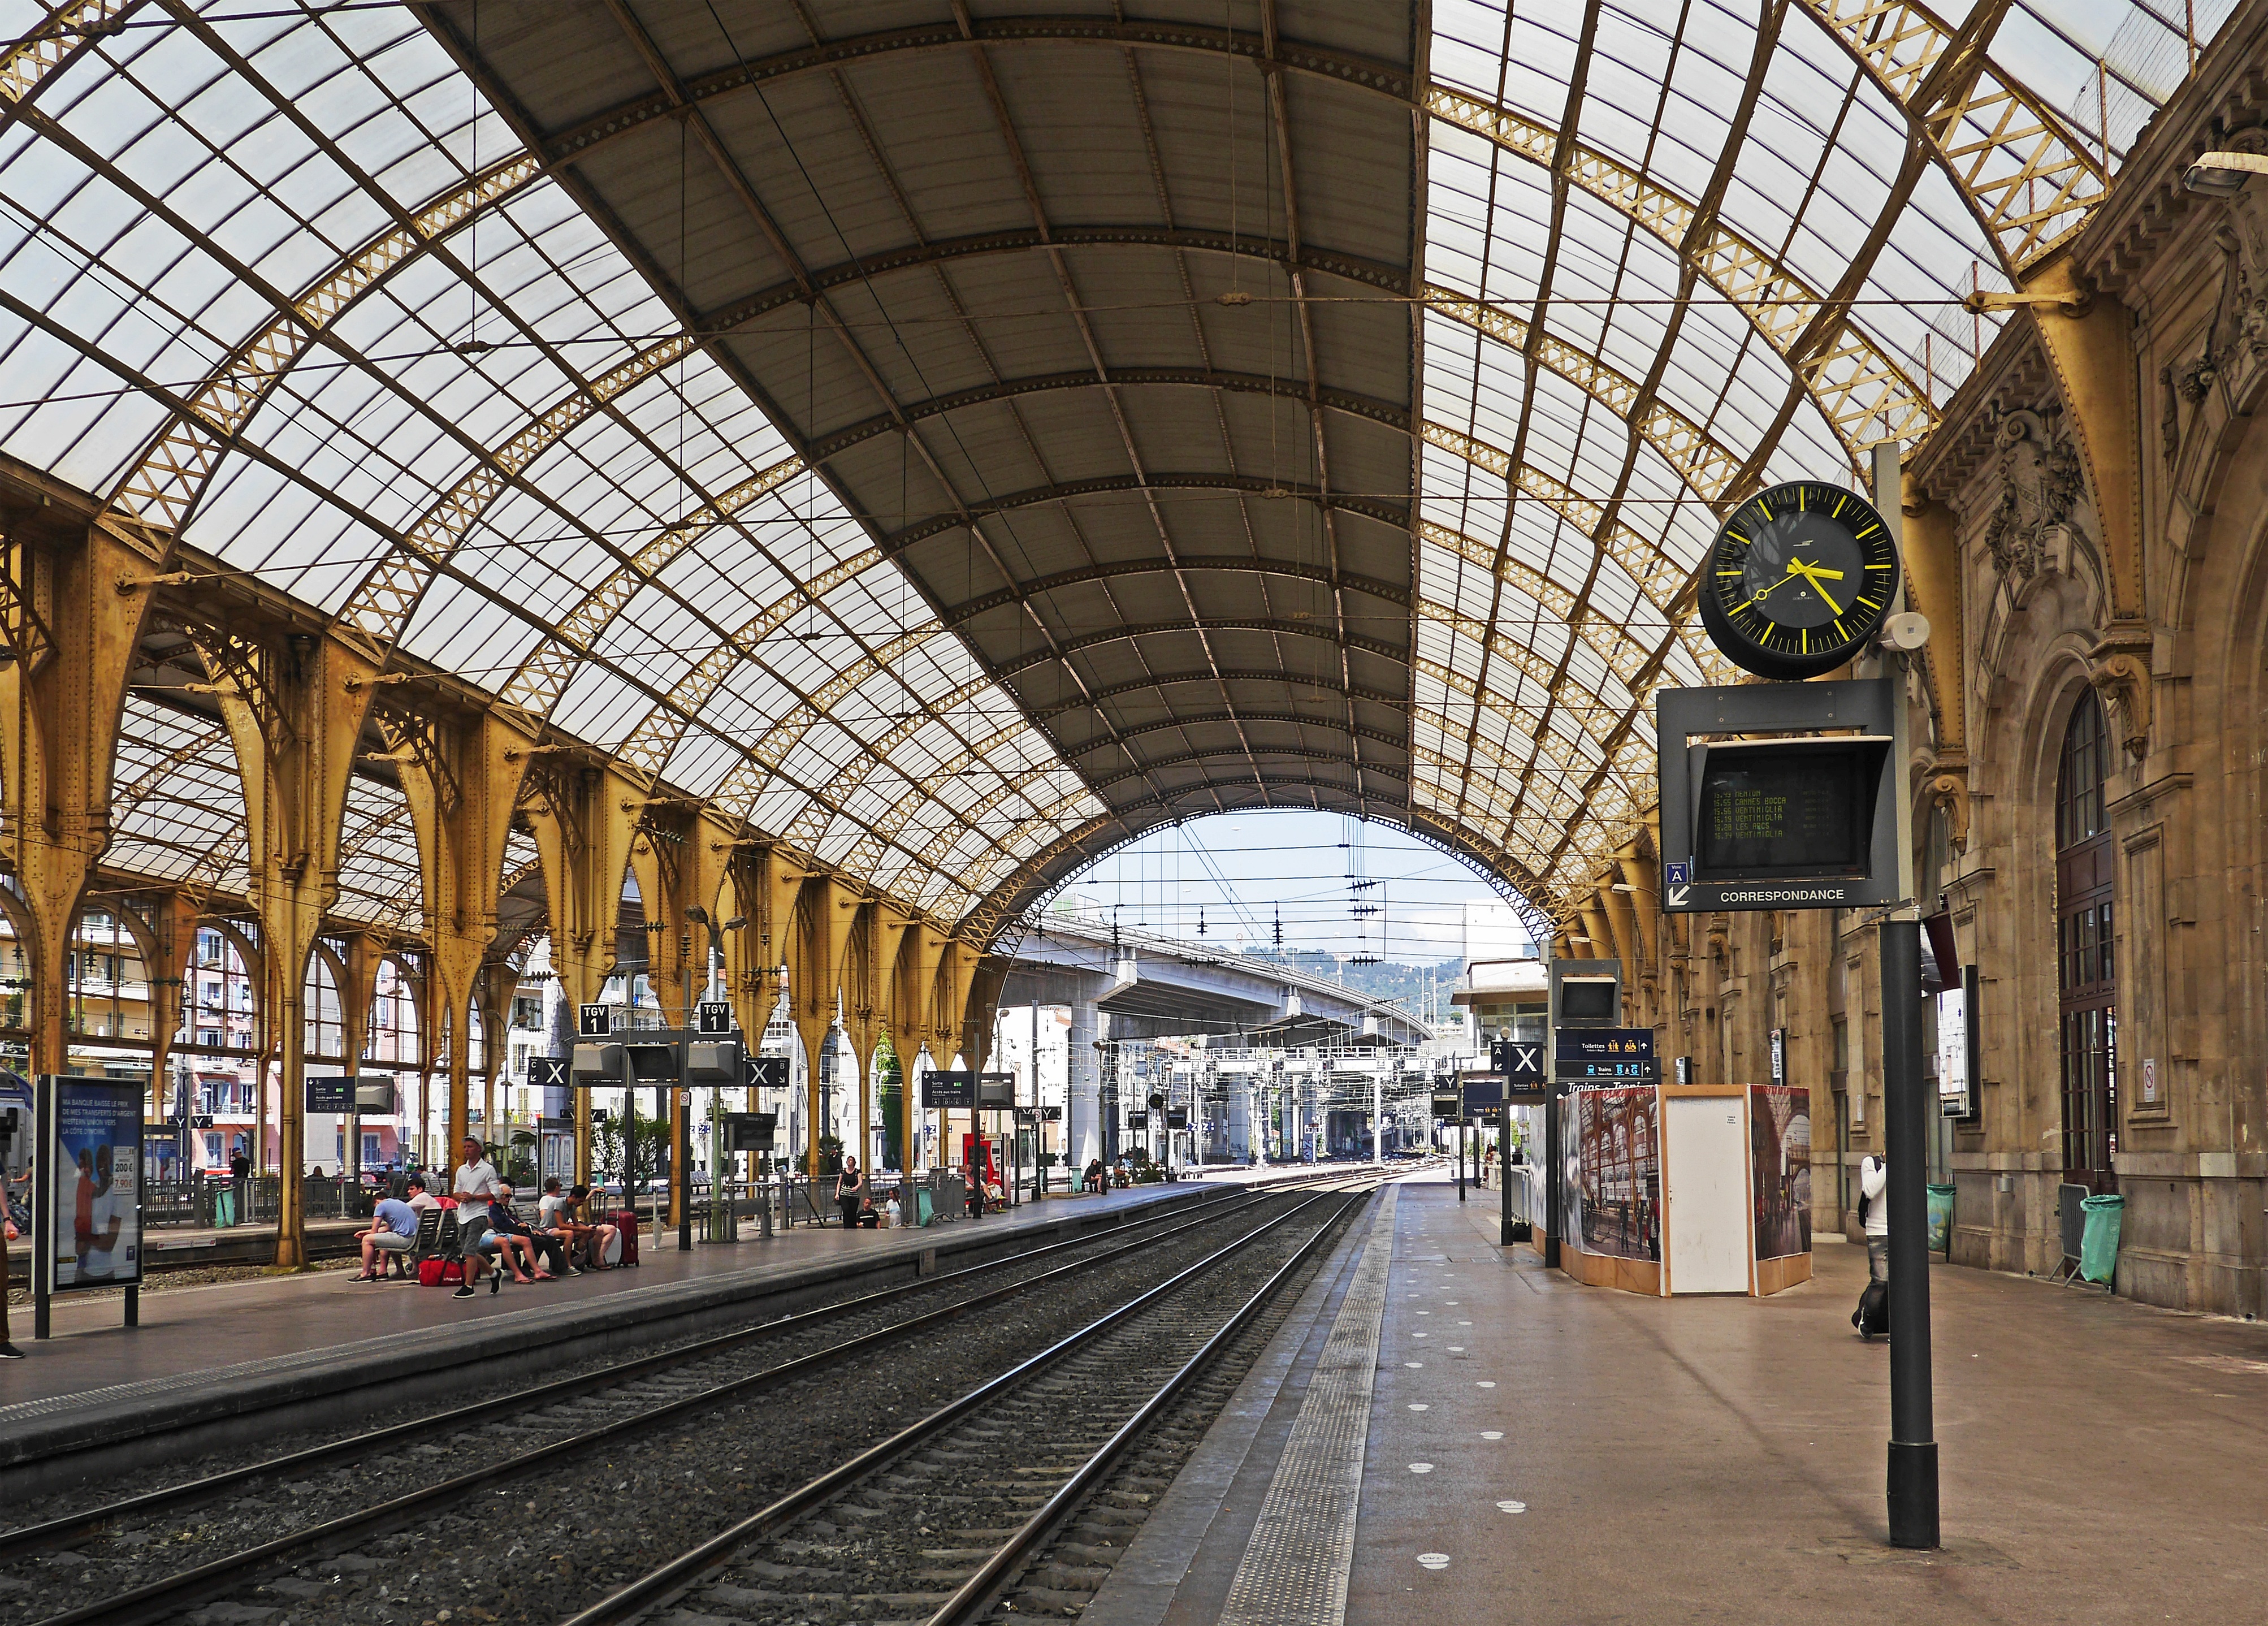
architecture, building, train, transport, arch, vehicle, show, metal, station, train station, expressway, public transport, ornament, metro station, gare, nice, arcade, vault, carrier, railway station, historically, central station, support, concourse, rail transport, gleise, station clock, gantry, south of france, steel structure, c te d azur, rail tracks, urban area, overbuilt, metropolitan area